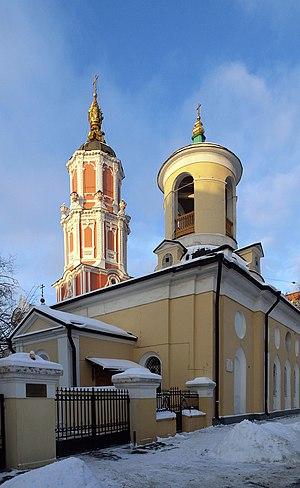
L'église Saint-Fiodor-Stratilate est une église paroissiale de Moscou. De style classique, elle fut « érigée en 1806 à la demande du directeur des services de la Poste, FP Klioutcharév, pour servir « d'église chauffée » auprès de la tour Ménchikov. »